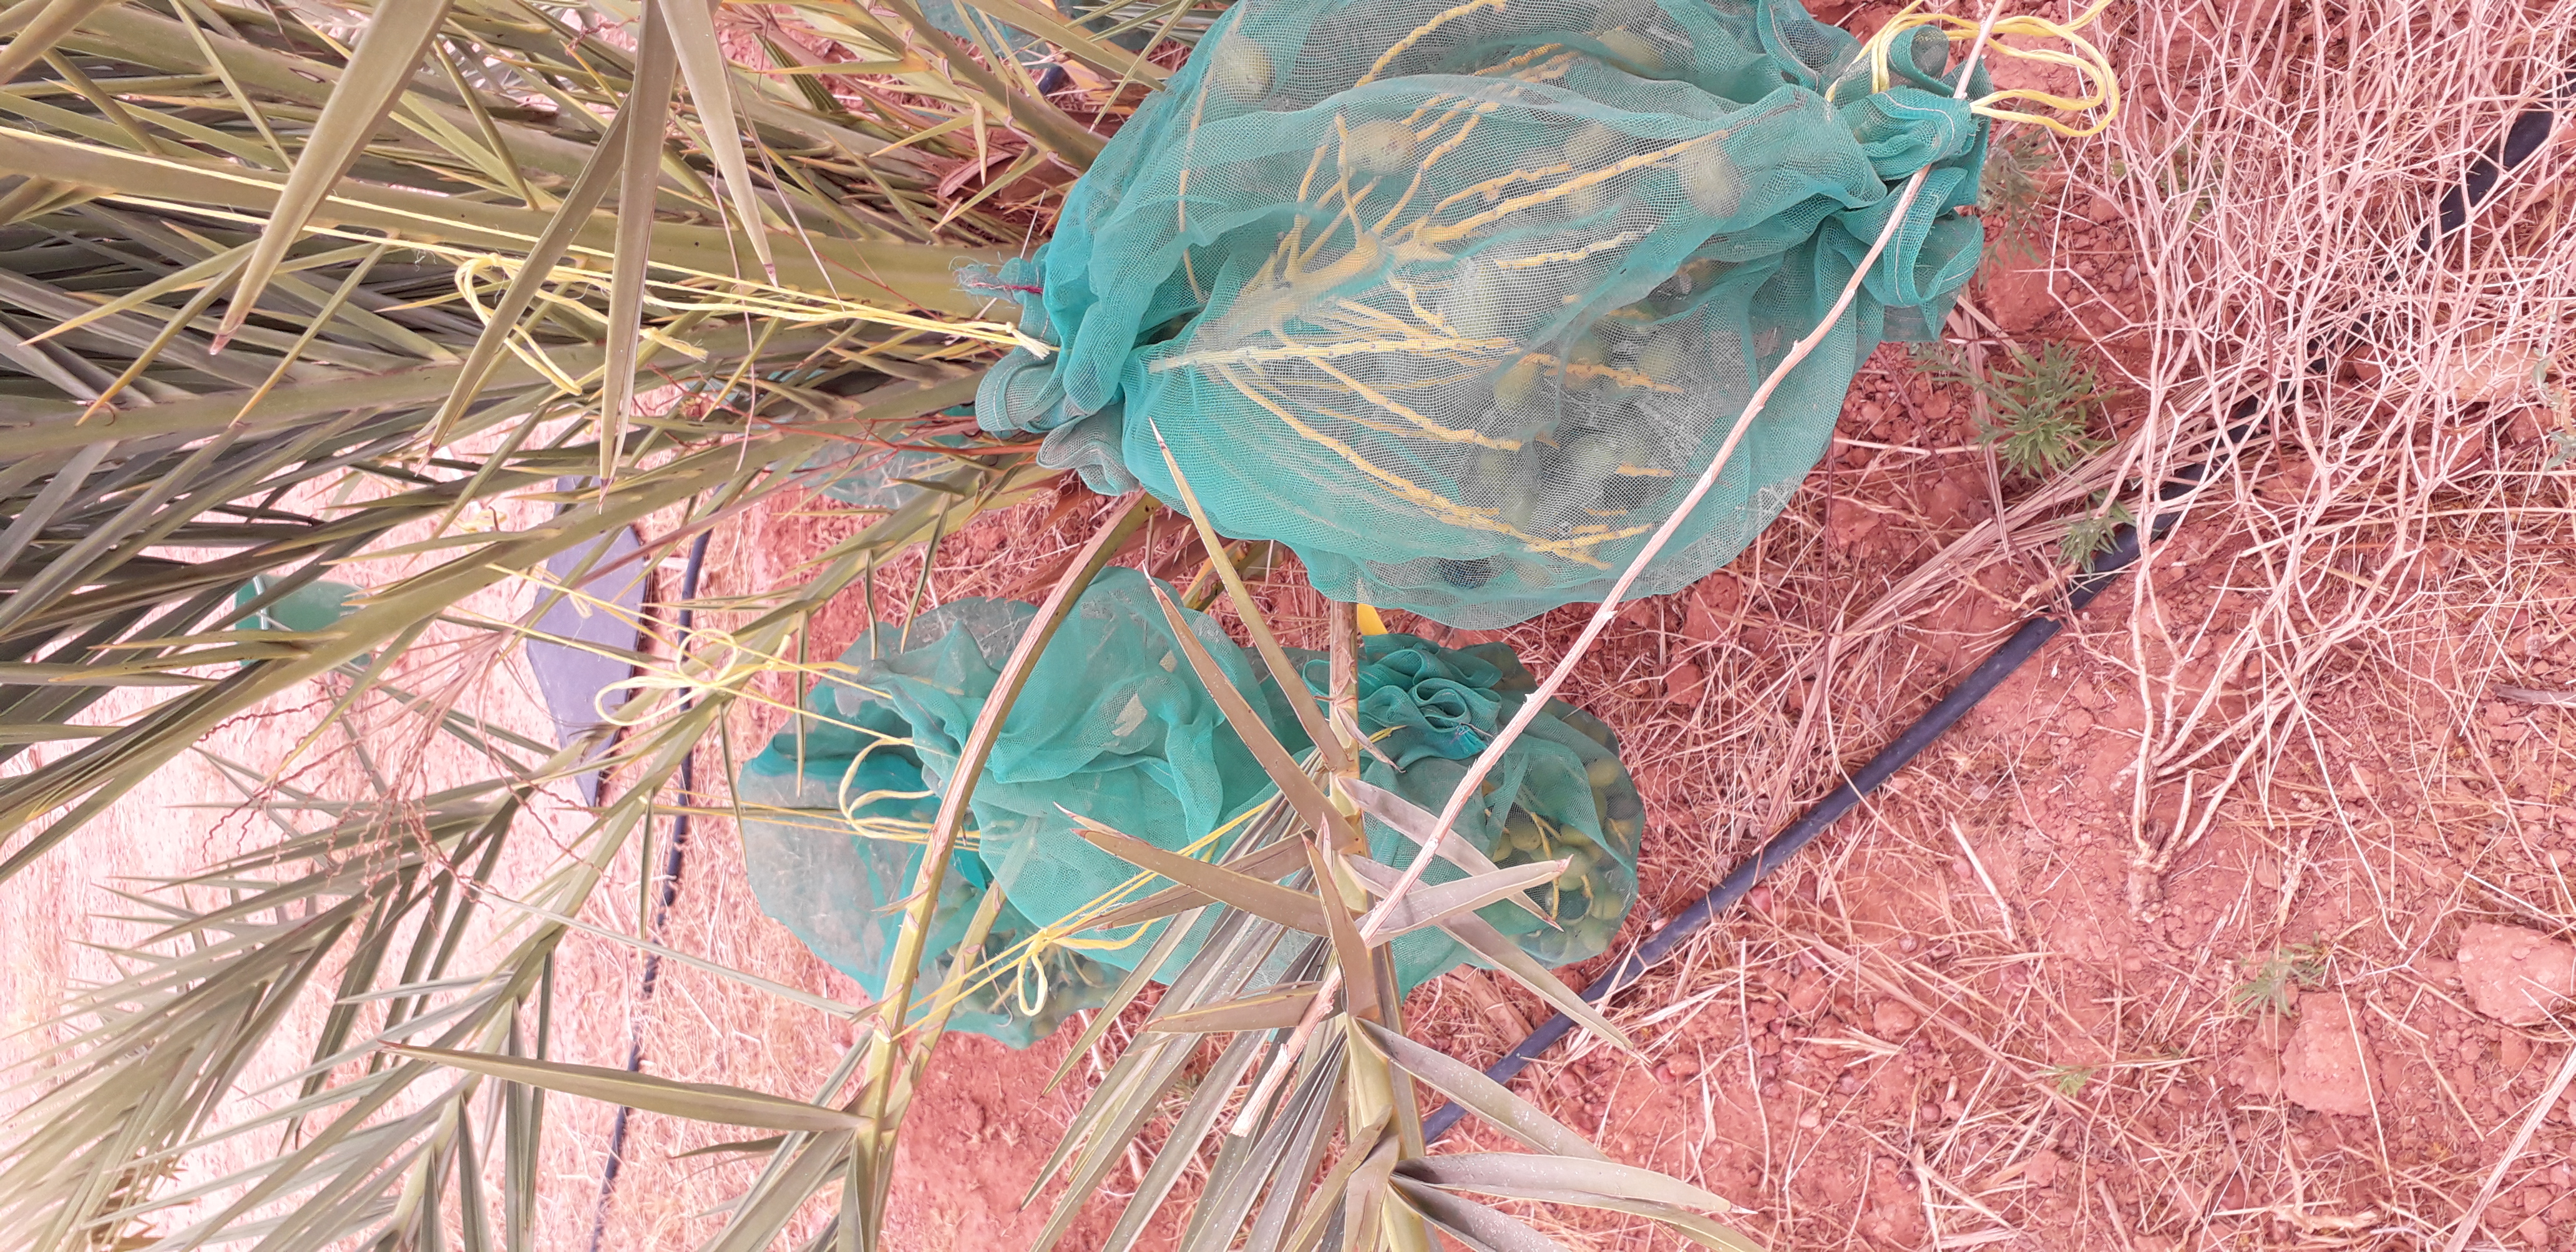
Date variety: kholt